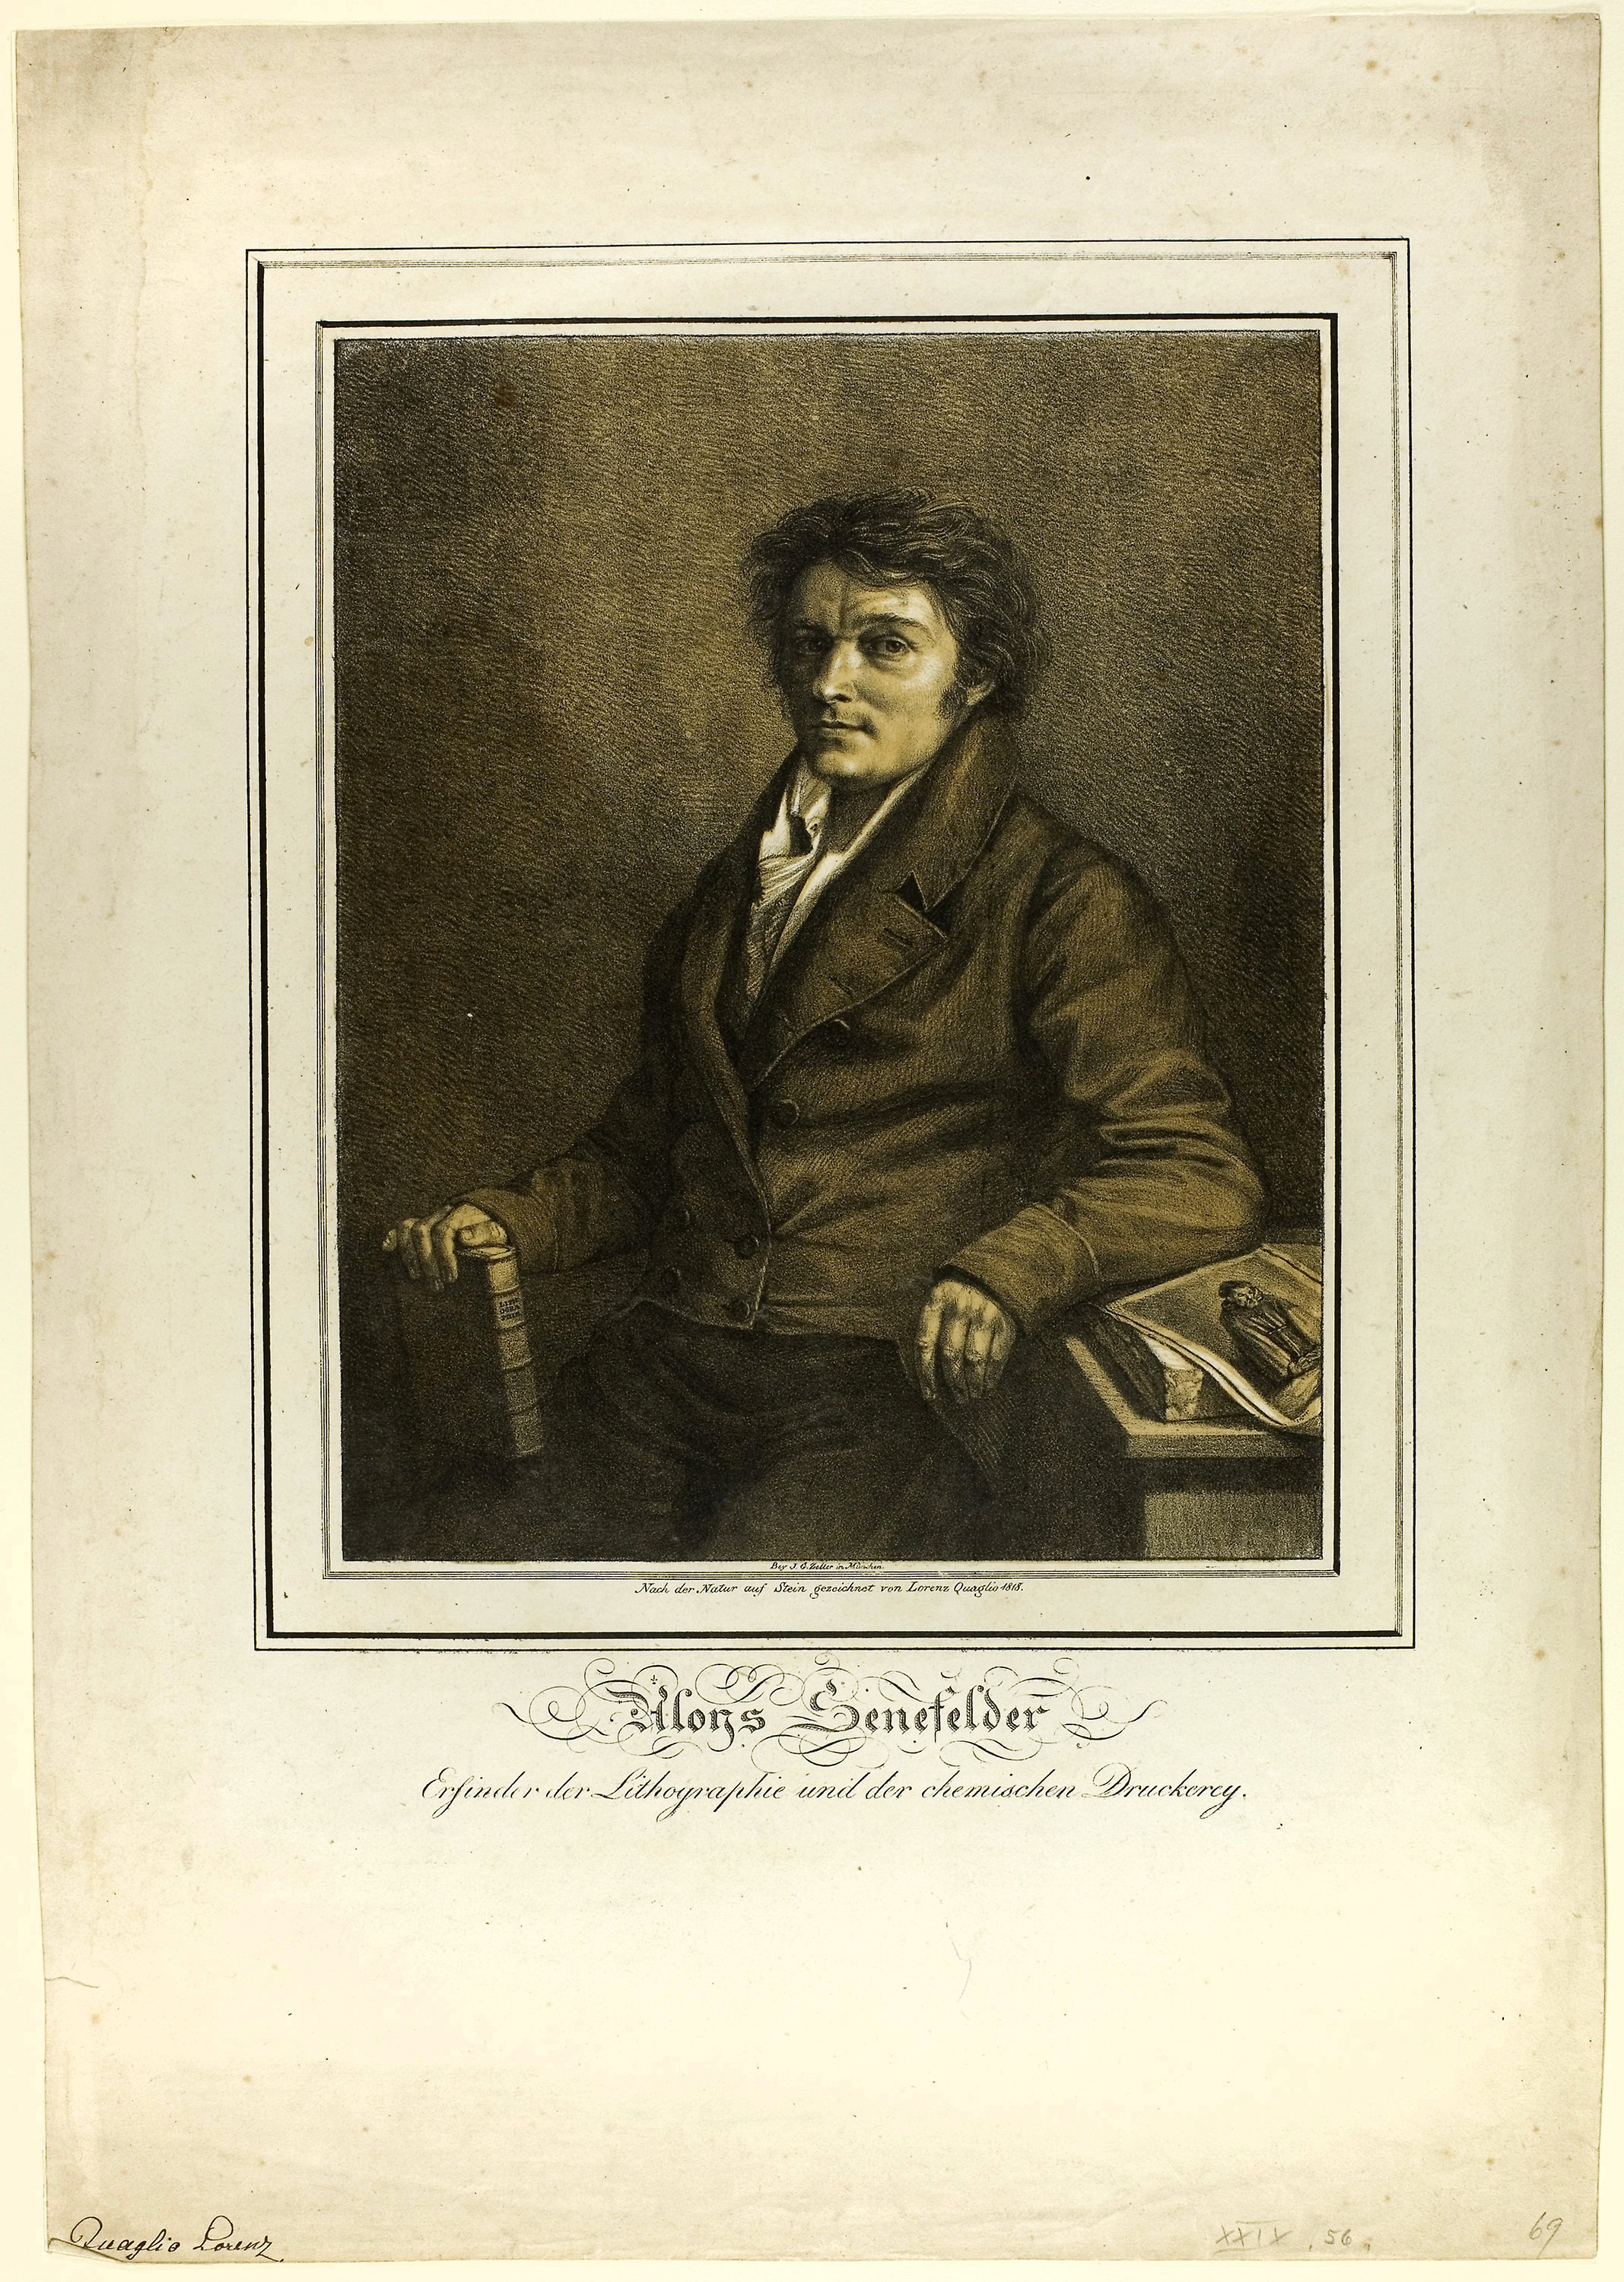
photograph, picture frame, portrait, gentleman, vintage clothing, human behavior, art, history, artwork, self portrait, visual arts